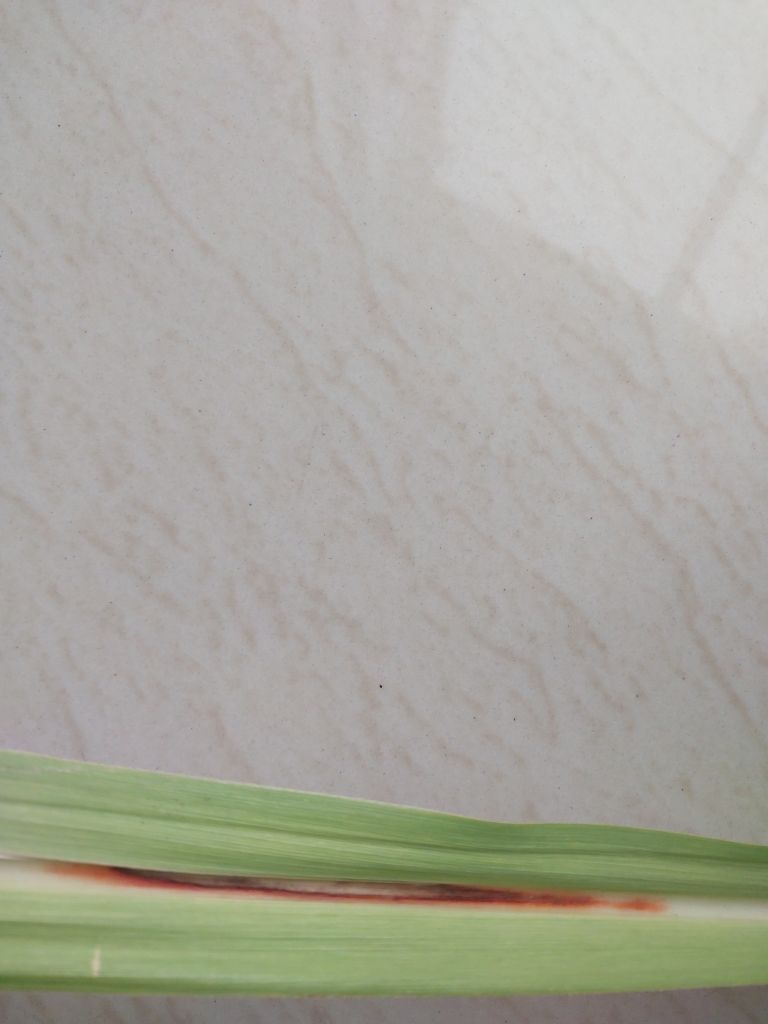
Label: Brown Spot